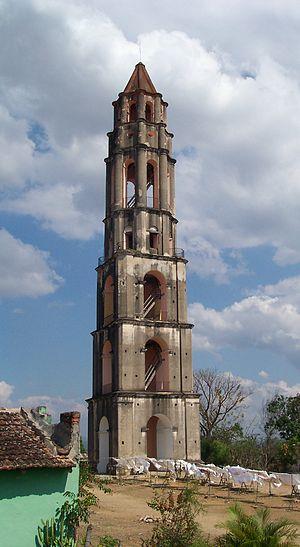
La vallée de Los Ingenios ou « vallée des sucreries » est une vallée située à l'est de la ville de Trinidad sur l'île de Cuba.